LET TG-10

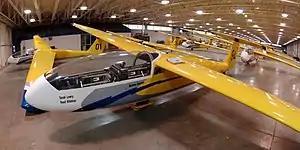
TG-10B gliders at the U.S. Air Force Academy

The TG-10 is the military designation for the Blaník, Super Blaník and Blaník L-33 Solo Czechoslovak sailplanes used for basic flight training at the United States Air Force Academy. The academy maintained an inventory of 21 TG-10s, in these three variants, until 2012. The aircraft were flown by cadets and officers of the 94th Flying Training Squadron, 306th Flying Training Group, Nineteenth Air Force, Air Education and Training Command.